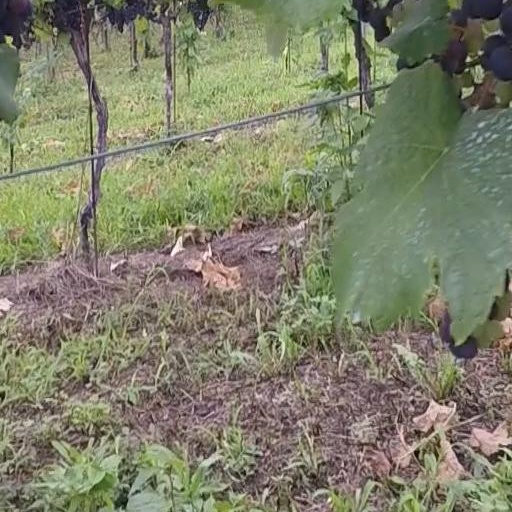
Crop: grape